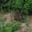
Label: rabbit